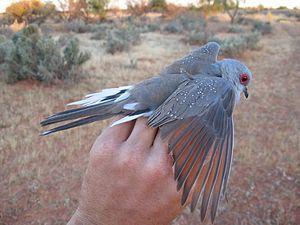
Ceci est une liste des oiseaux endémiques ou quasi-endémiques d'Australie.